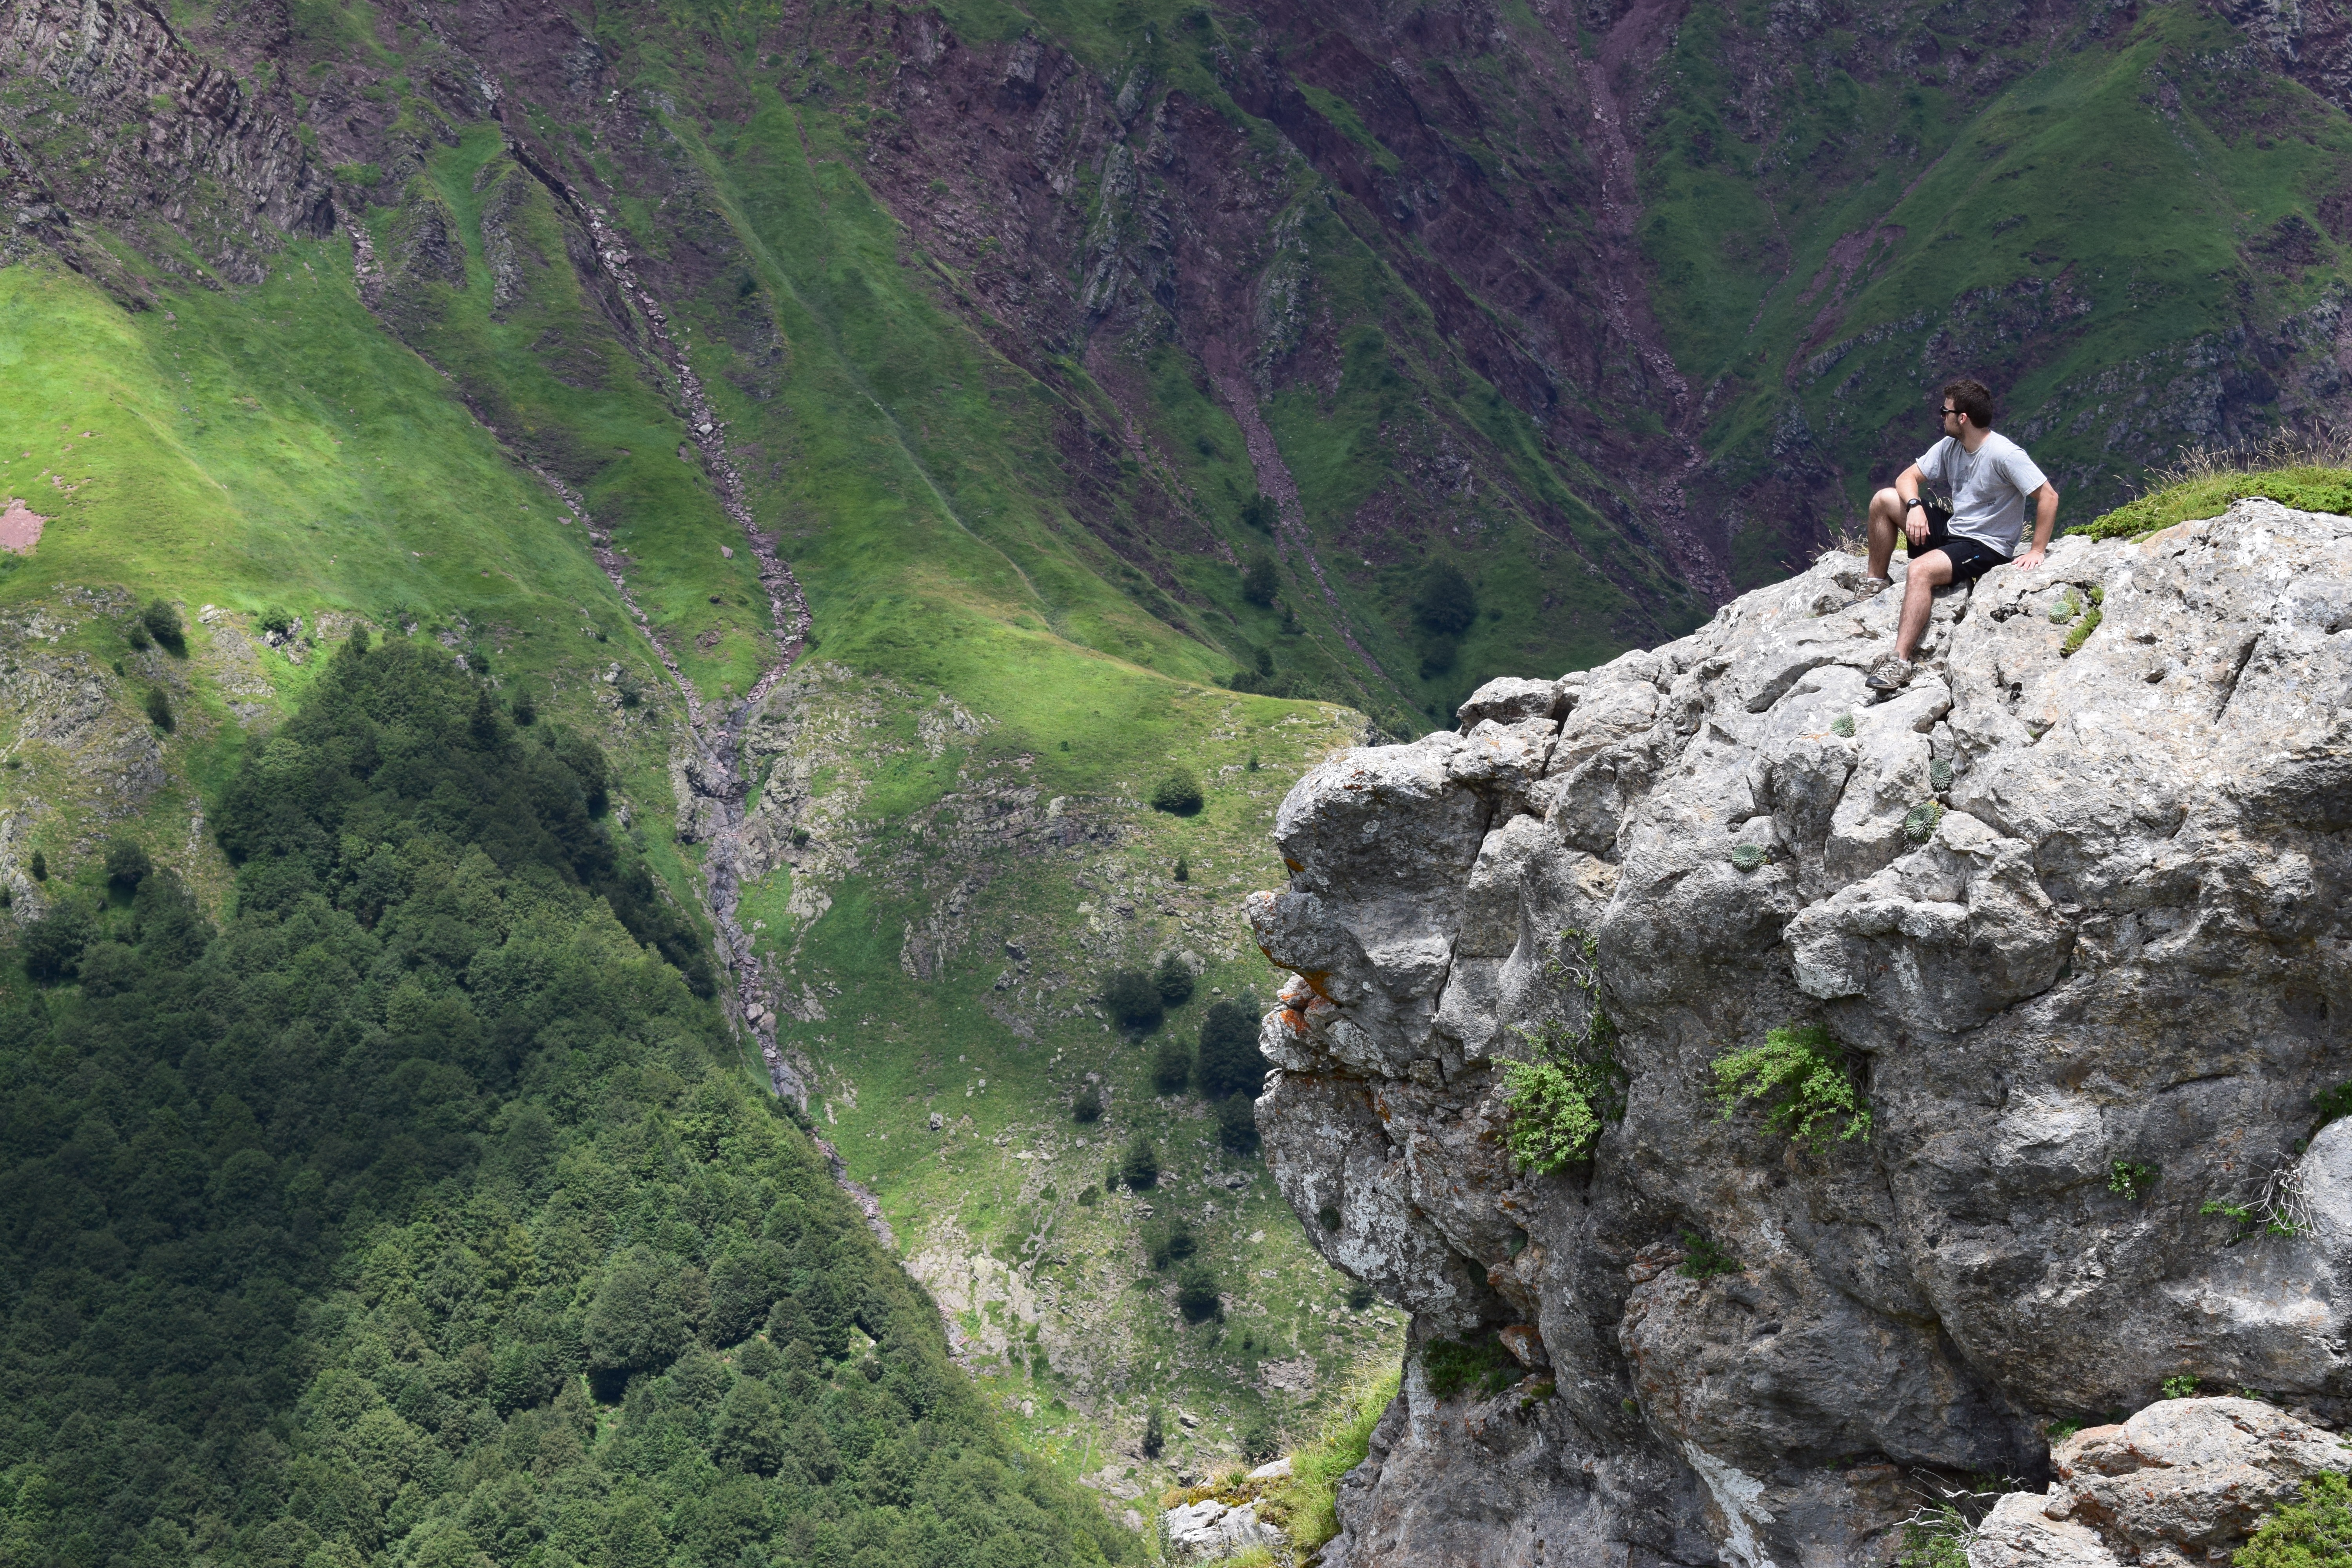
landscape, nature, walking, mountain, adventure, mountain range, stone, jumping, cliff, extreme sport, terrain, ridge, rocks, sports, ravine, pyrenees, mountain pass, geological phenomenon